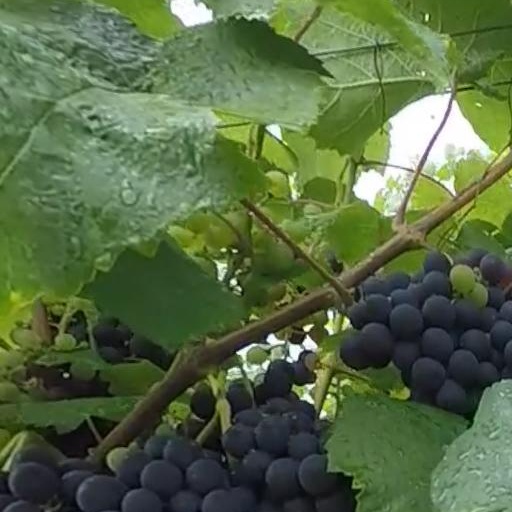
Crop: grape